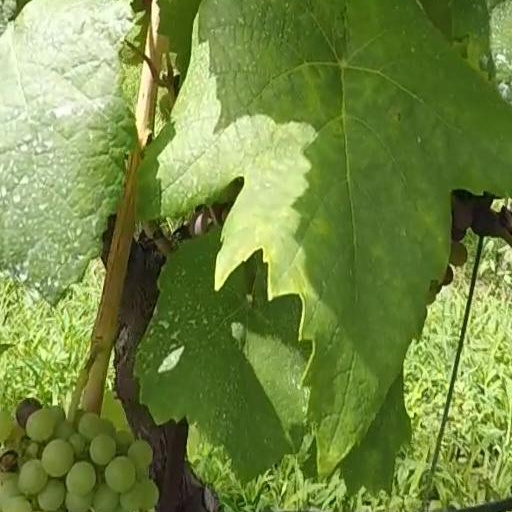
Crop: grape